Manikganj District

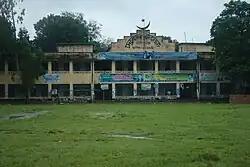
Government Debendra College, Manikgonj

There are 27 colleges in the district, including Government Debendra College, which was founded in 1942, and the private NPI University of Bangladesh, which was founded in 2016. There is one medical school: Colonel Malek Medical College.